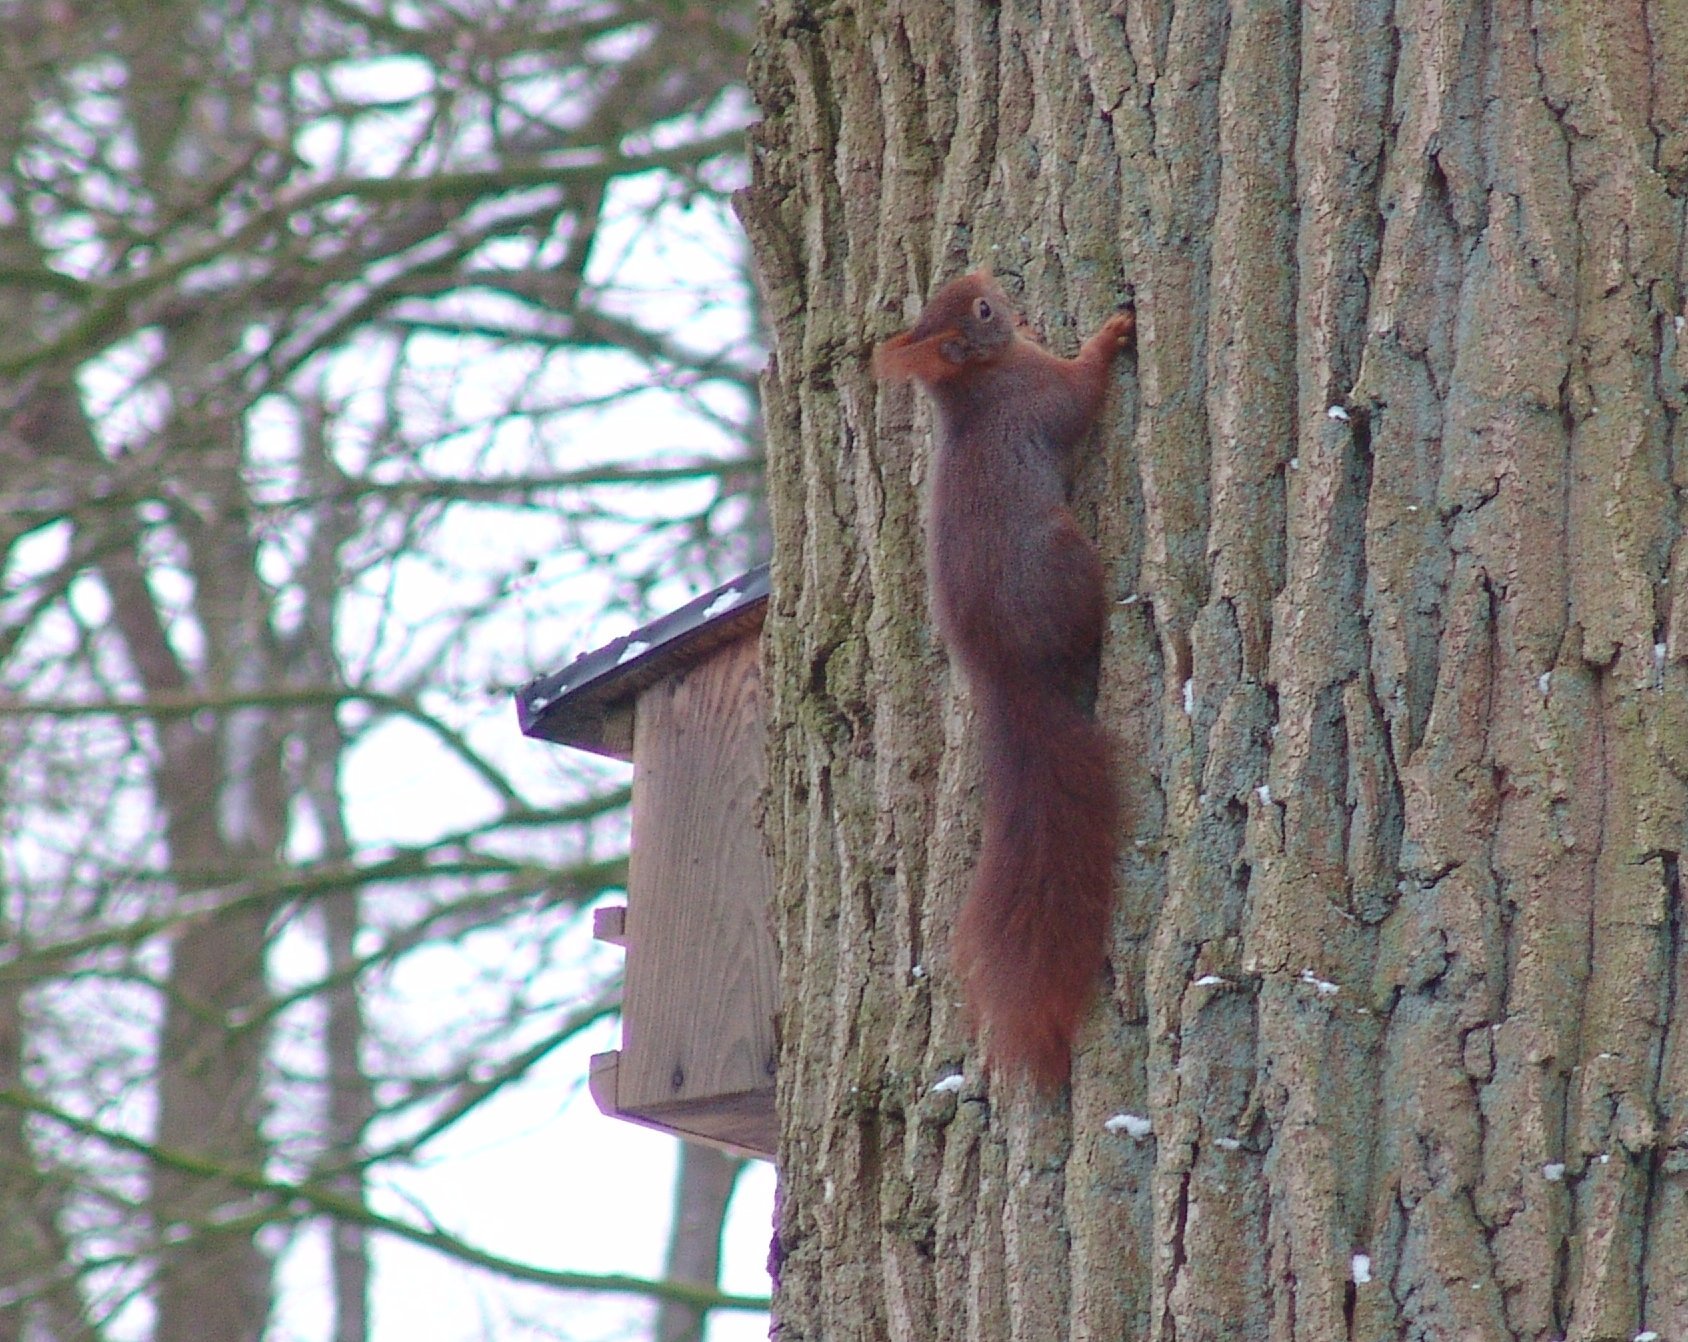
tree, branch, bird, wood, trunk, wildlife, squirrel, rodent, fauna, animals, oak, vertebrate, woody plant, perching bird